BC Žalgiris

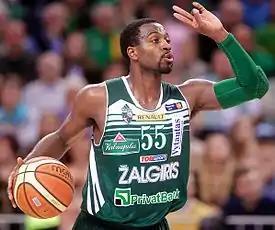
Justin Dentmon, leader of the team for the 2013–14 season

For the 2012–13 season, Žalgiris signed Lithuanian national team players Rimantas Kaukėnas, Darjuš Lavrinovič, and Kšyštof Lavrinovič; Unicaja Malaga star Tremmell Darden; and point guard Oliver Lafayette. The season began with Žalgiris winning the newly established LKF SuperCup against Lietuvos Rytas. Early in the season, Mantas Kalnietis left the team and was replaced by Ibrahim Jaaber. Under new coach Joan Plaza, Žalgiris had their best EuroLeague start with five consecutive wins. They finished at the top of their group for the first time in 13 years, with an 8–2 record. In their 76–66 home victory against CSKA Moscow, Žalgiris broke their attendance record, with 15,812 spectators. In January 2013, Jaaber departed from the team for personal reasons and was replaced by Donnie McGrath in February. In the coming months, financial troubles returned to the club, which led to the departure of Darden. The crisis coincided with the ongoing collapse of Ūkio Bankas. The bank's main shareholder Vladimir Romanov, who also owned the majority of shares of Žalgiris and was the club's president, abruptly left the country and flew to Russia in early March 2013, abandoning his stake in the club. On 20 March 2013, vice president Paulius Motiejūnas was named the team director. Despite the financial and management struggles, Žalgiris finished the Top-16 phase with a 6–8 record, the best in club history, but narrowly missed the playoffs. Žalgiris also won the group phase in the VTB United League. In May, Žalgiris won their third straight LKL title, sweeping Lietuvos Rytas 4–0 in the finals. After winning the LKL title, Žalgiris competed in the VTB United League playoffs, defeating Nizhny Novgorod in the quarterfinals but losing to Lokomotiv Kuban in the semi-finals. Despite the loss, Žalgiris was awarded the bronze medal for the first time since 2010.